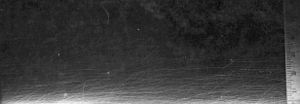
Geologi / Processer / Ydre processer / Transport og aflejring / Vind
Spor efter hoppende sandkorn i en vindtunnel.
Geologi er en geovidenskab, der som emne har den faste jordklode med dens bjergarter og jordarter og disses sammensætning, dannelse og omdannelse gennem tiden. Geologi beskæftiger sig med jordklodens materialer, med de processer som danner materialerne og med de lange tidsrum, gennem hvilke processerne virker. Indenfor geologien studeres også solsystemets klippeplaneter og måner, fx Mars og Månen. Den geologiske videnskab overlapper de andre geovidenskaber, fx hydrologi, geofysik og meteorologi, samt biologi, gennem underdisciplinen palæontologi, studiet af fortidens dyr og planter.